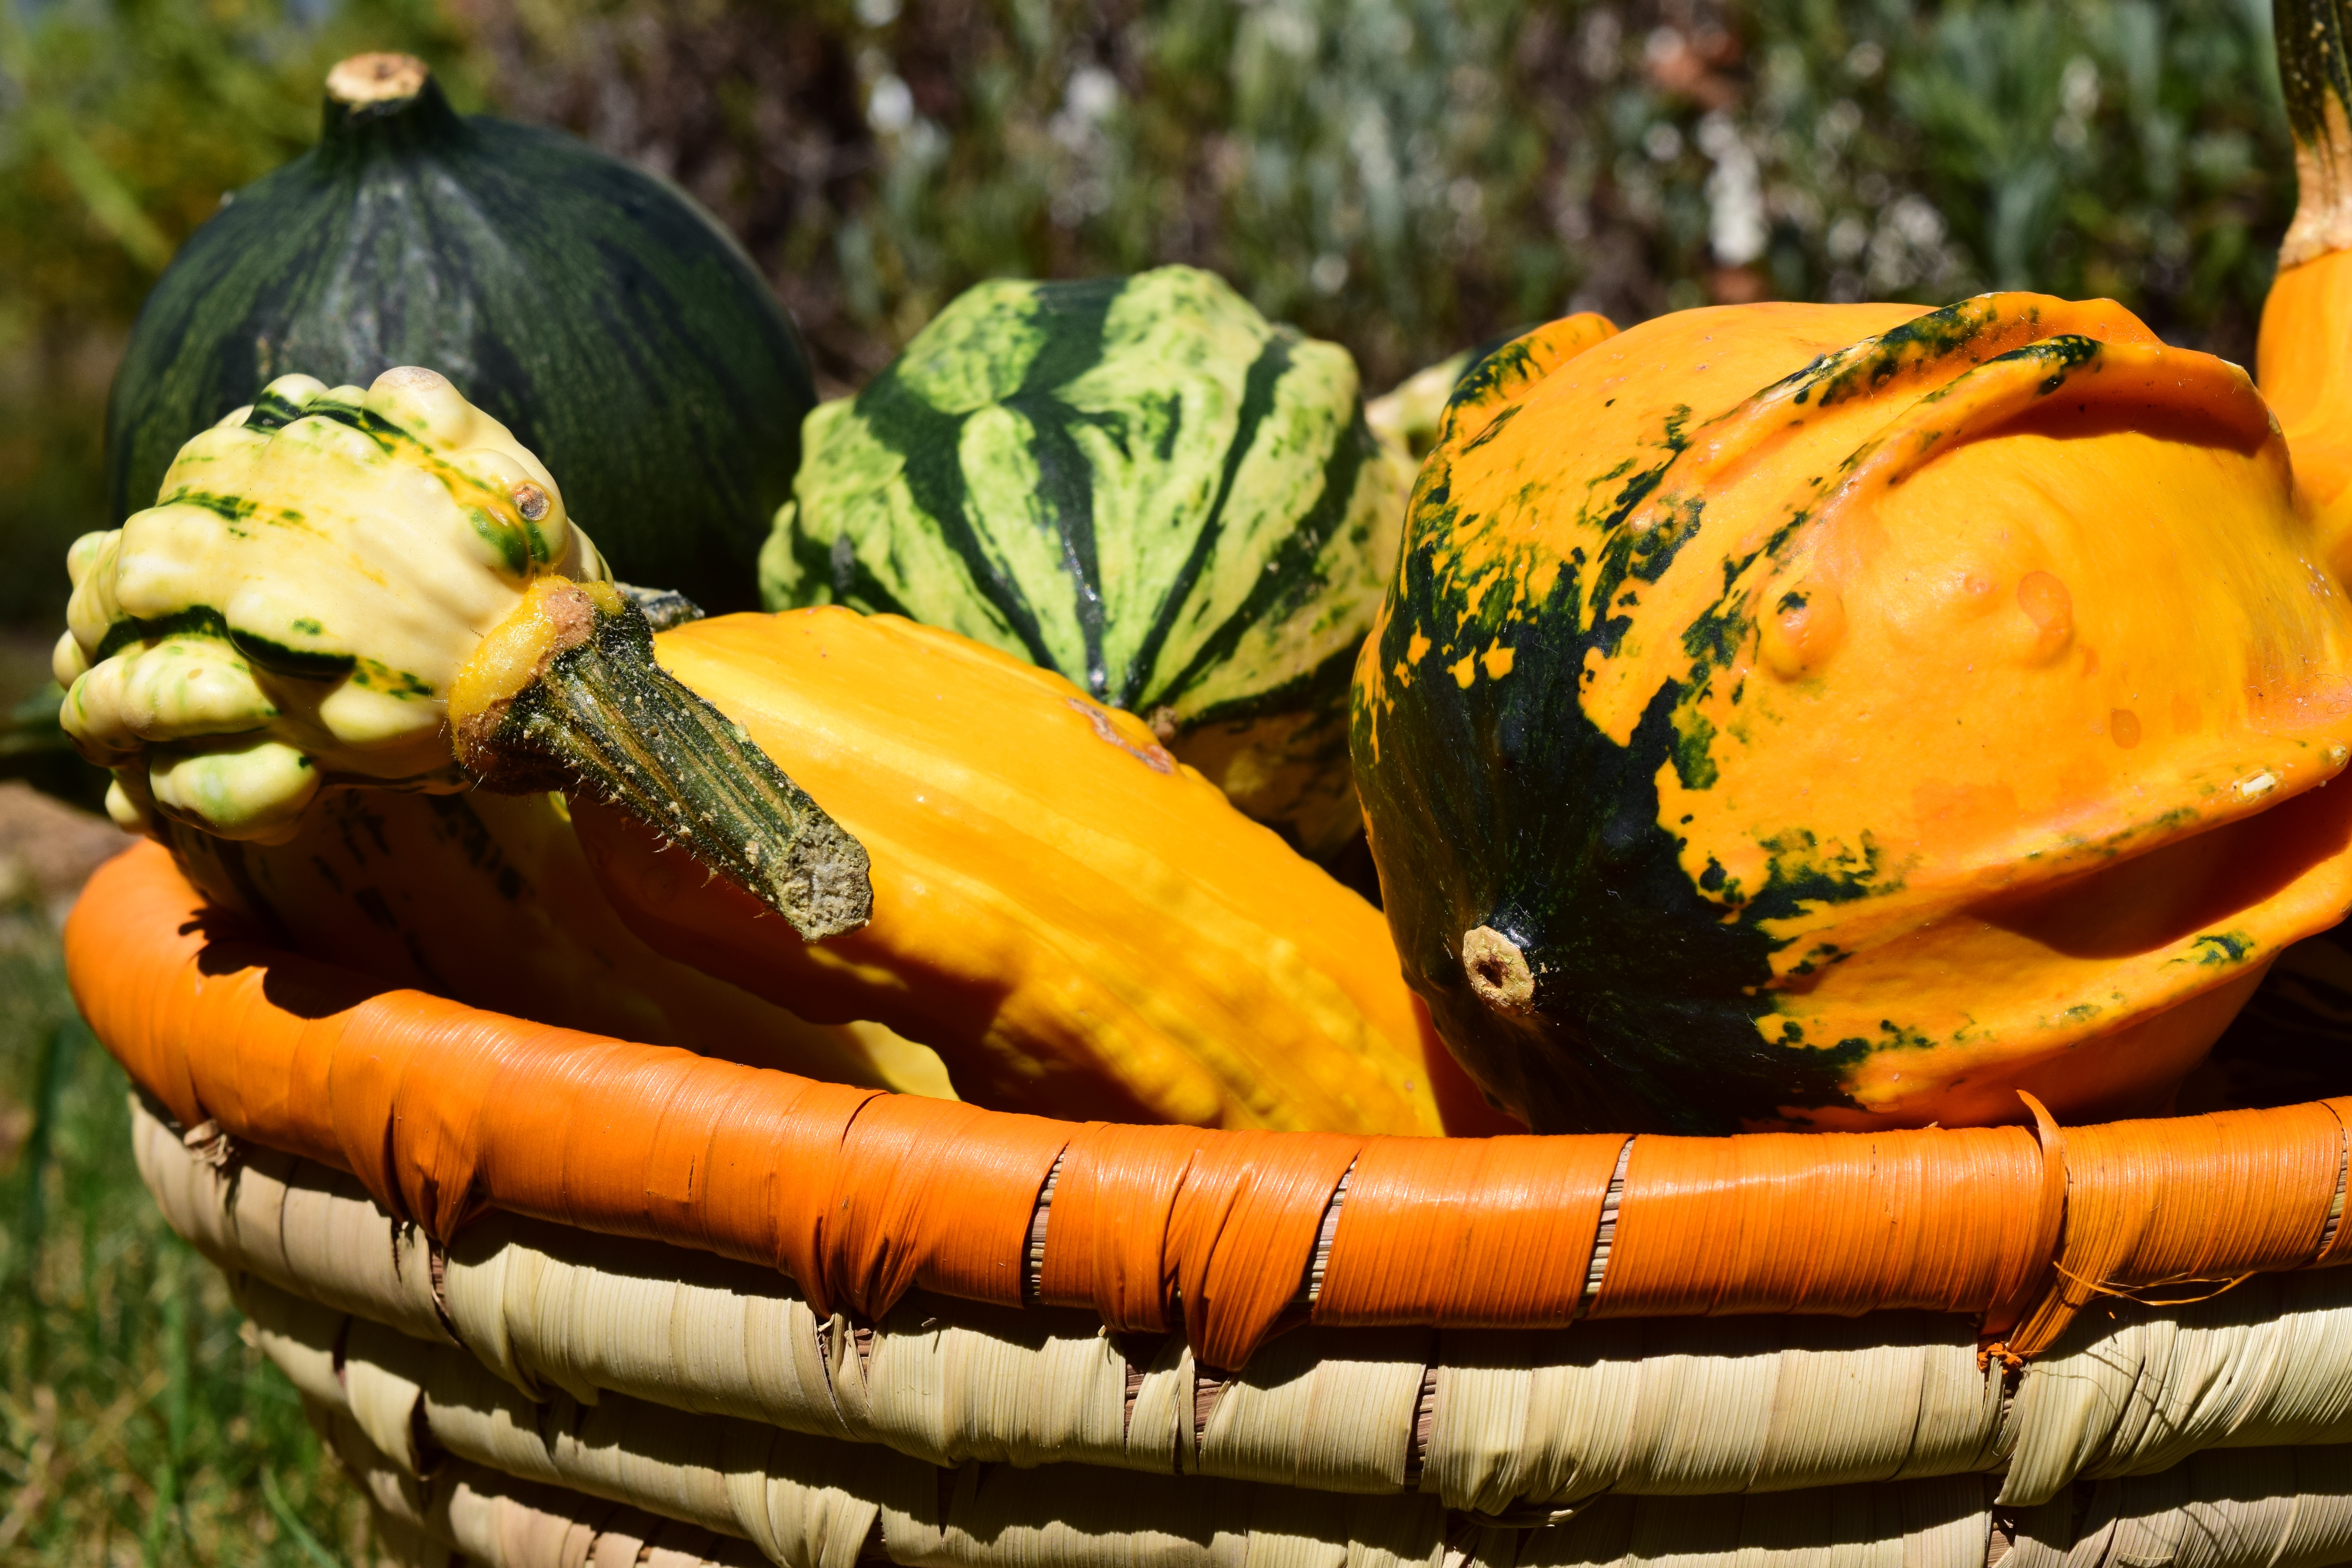
plant, fruit, decoration, orange, food, green, harvest, produce, vegetable, autumn, pumpkin, halloween, colorful, yellow, basket, gourd, thanksgiving, decorative, calabaza, carving, cucurbita, autumn decoration, flowering plant, winter squash, land plant